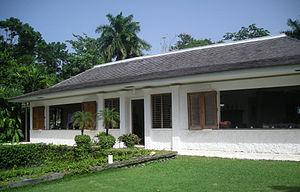
J'ai pris cette photo moi-même, en utilisant ma propre caméra, le 3 janvier 2011
James Bond [ d͡ʒeɪmz bɒnd], également connu par son matricule 007, est un personnage de fiction créé en 1953 par l'écrivain et ancien espion britannique Ian Fleming dans le roman Casino Royale.
James Bond 007 contre Dʳ No est un film britannique réalisé par Terence Young et sorti en 1962 au Royaume-Uni et en Irlande, en 1963 ailleurs. C'est le premier de la série des films de James Bond qui en comporte actuellement 25. Il est tiré du roman Docteur No de Ian Fleming, publié en 1958.
Goldeneye est la résidence de style colonial tropical de 1946 de Ian Fleming à Oracabessa en Jamaïque dans la mer des Caraïbes. Ian Fleming y passe tout ses hivers de 1946 à sa disparition en 1964, et y crée et rédige sa célèbre saga de roman d'espionnage et de scénario de films à succès international James Bond 007. La maison fait partie à ce jour du complexe hôtelier grand standing de plus de 20 hectares « Goldeneye Hotel and Resort » et « James Bond Beach Club ».
L'opération Goldeneye est un plan d'opération militaire stratégique de l'Empire britannique et des alliés de la Seconde Guerre mondiale, pour conserver le contrôle militaire stratégique du détroit de Gibraltar britannique entre 1941 et 1943, en cas de coalition entre l'Espagne du général Franco, et l'Empire allemand d'Adolf Hitler. Cette opération menée par le célèbre officier du renseignement militaire britannique et agent secret Ian Fleming inspire son œuvre de roman d'espionnage James Bond 007, avec en particulier le nom de sa villa Goldeneye, et le nom du dix-septième film de James Bond GoldenEye avec Pierce Brosnan en 1995…
Ian Fleming /ˈiːən ˈflɛmɪŋ/, né le 28 mai 1908 à Londres dans le quartier de Mayfair et mort le 12 août 1964 à Canterbury, est un romancier d'espionnage britannique, journaliste, et officier du renseignement naval, connu principalement pour avoir été l'auteur de la série de romans d’espionnage James Bond.